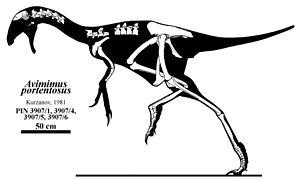
Caenagnathoidea est une super-famille de dinosaures théropodes. Ils vivaient durant la période du Crétacé dans ce que sont maintenant l'Asie et l'Amérique du Nord. Ils se distinguent par leurs crânes courts avec un bec ressemblant à celui des perroquets, et souvent des crêtes osseuses au sommet de la tête. Leur taille varie entre celle de Caudipteryx d'environ 90 cm de long, et celle de Gigantoraptor, atteignant 8 mètres de long pour une masse de 1,4 tonne.
Avimimus est un genre éteint de dinosaures à plumes, un petit théropode oviraptorosaurien classiquement rattaché à la famille des Avimimidae.